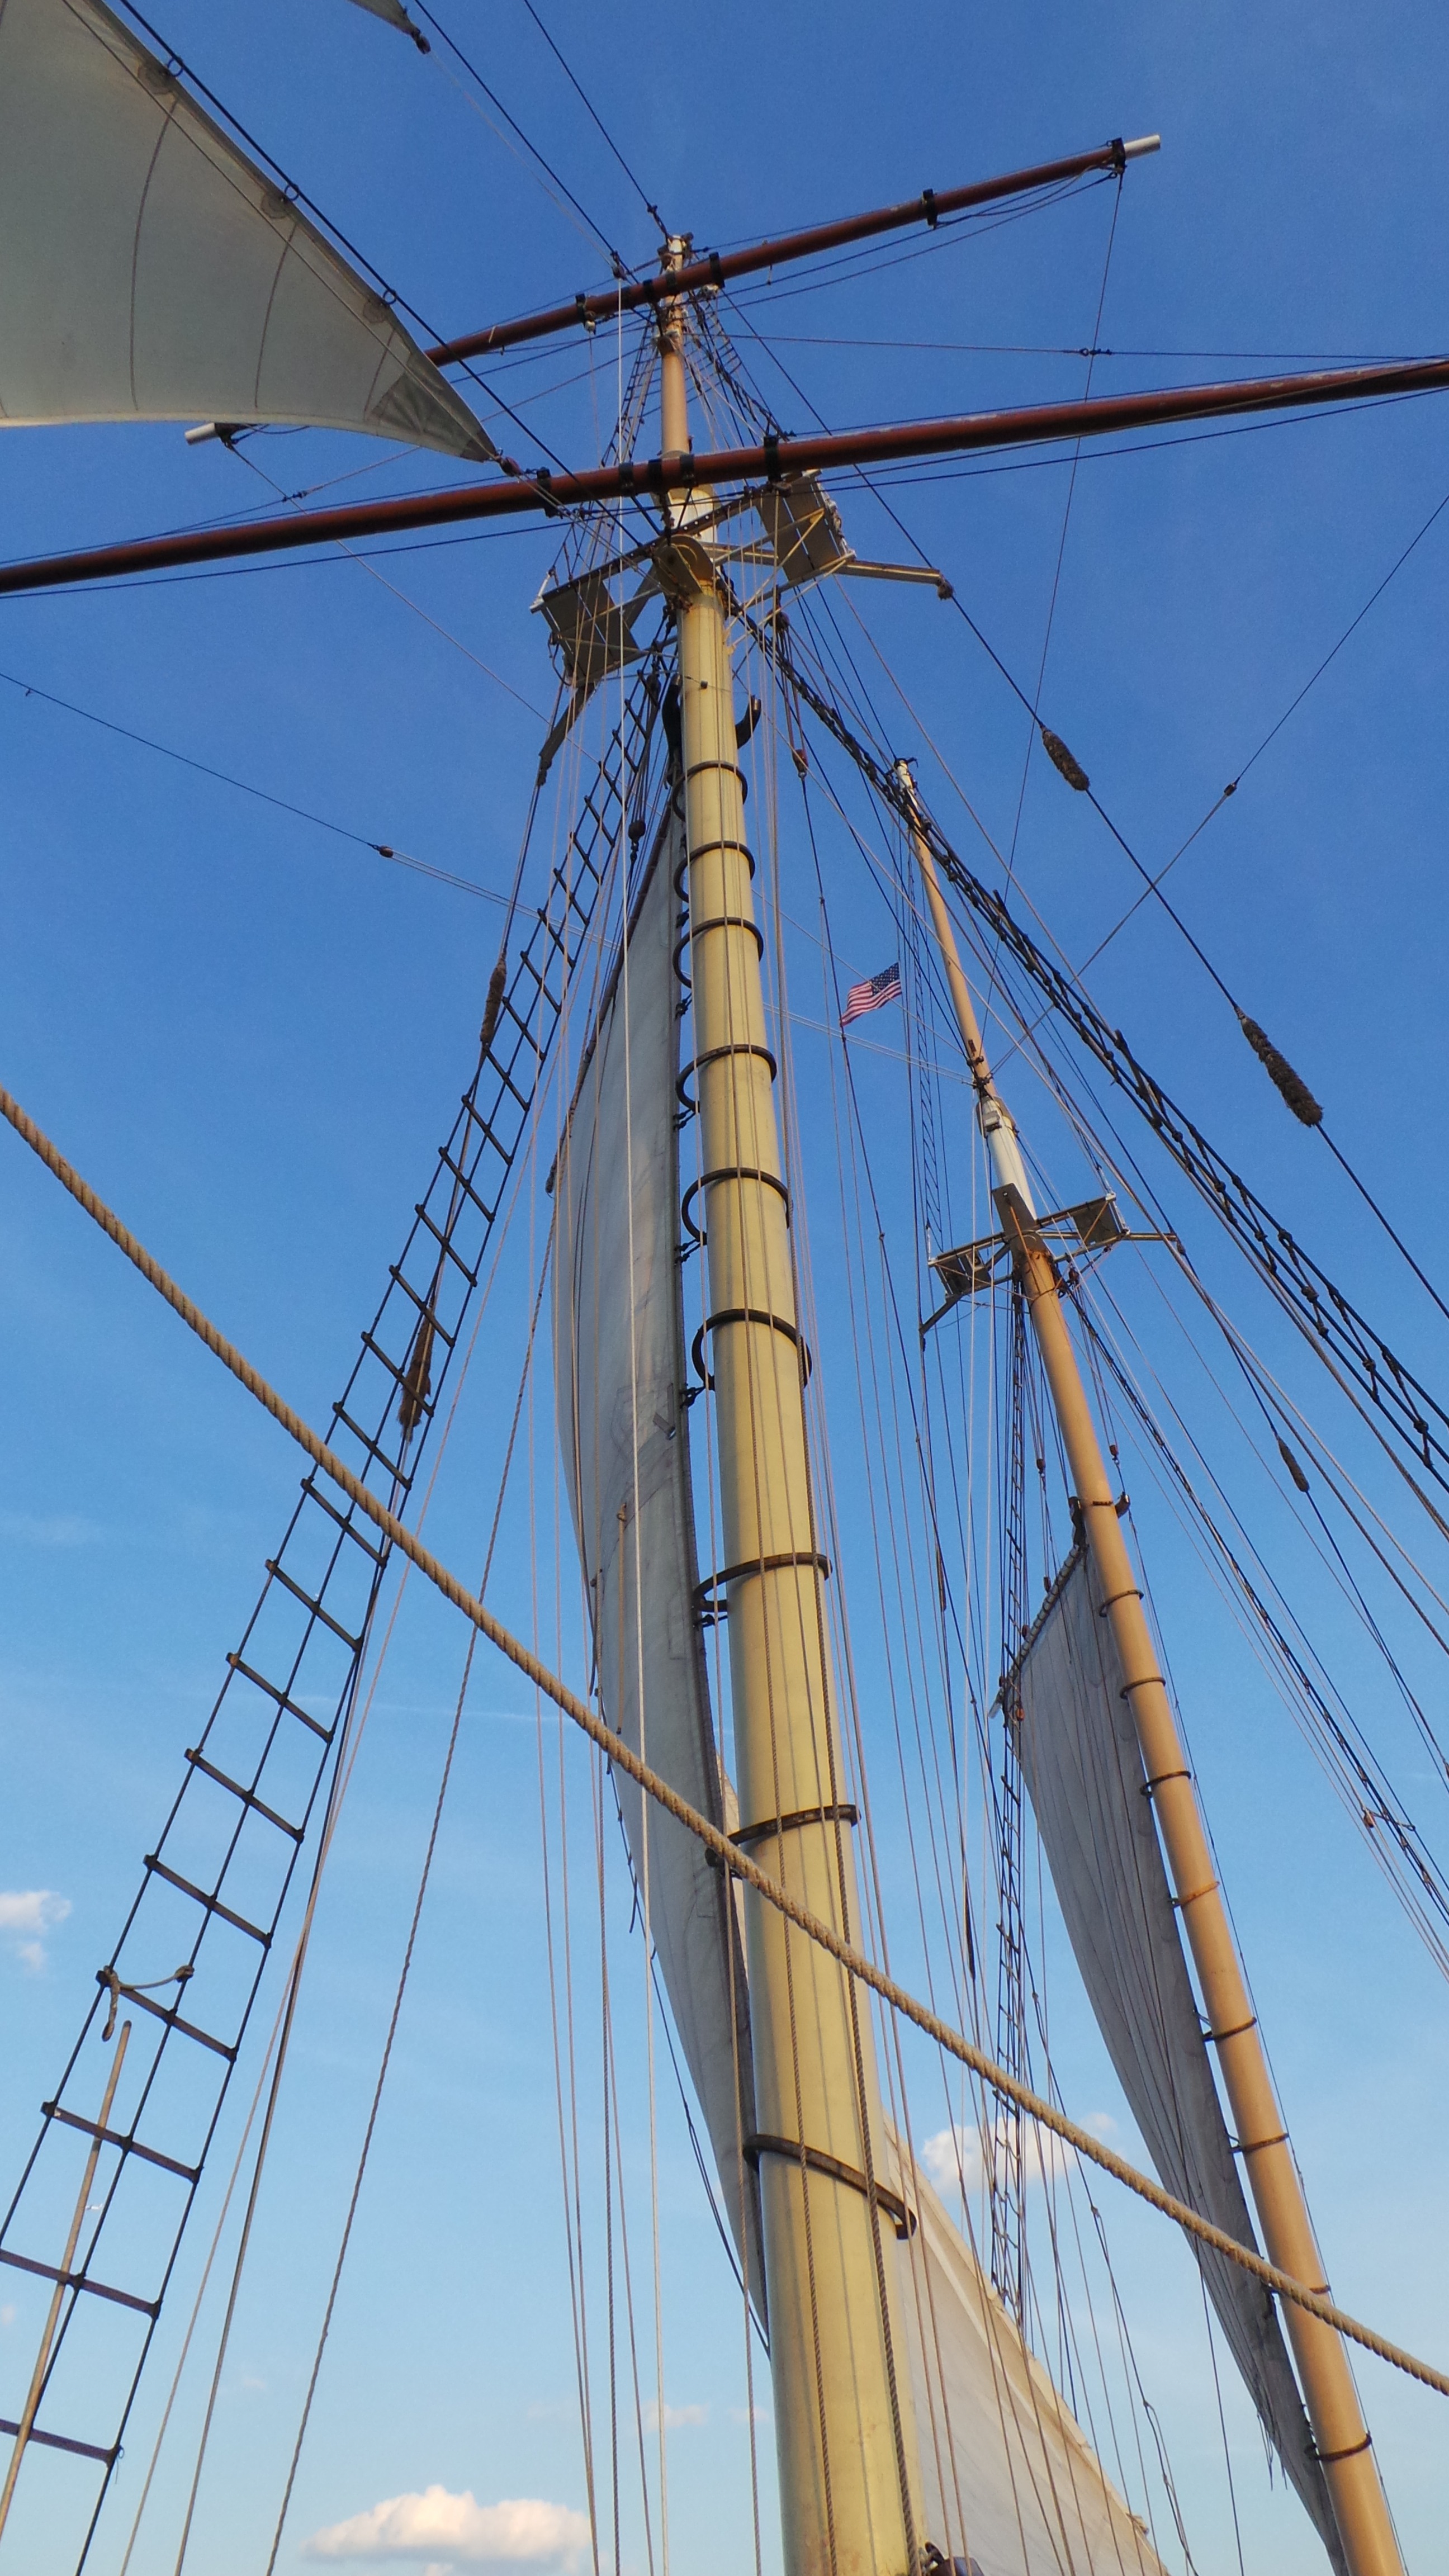
water, ship, vehicle, mast, sailing, blue, sail, watercraft, schooner, windjammer, sailing boat, sailing ship, tall ship, galleon, overhead power line, brigantine, barquentine